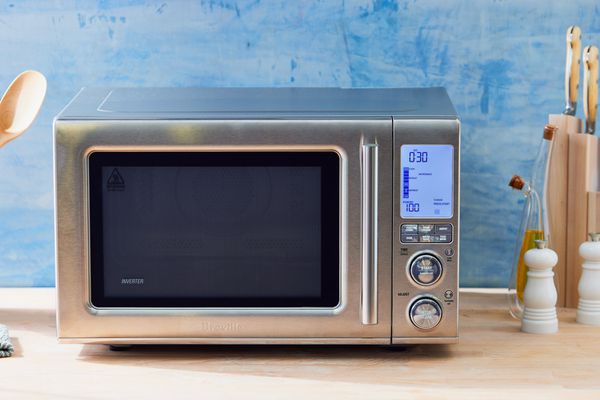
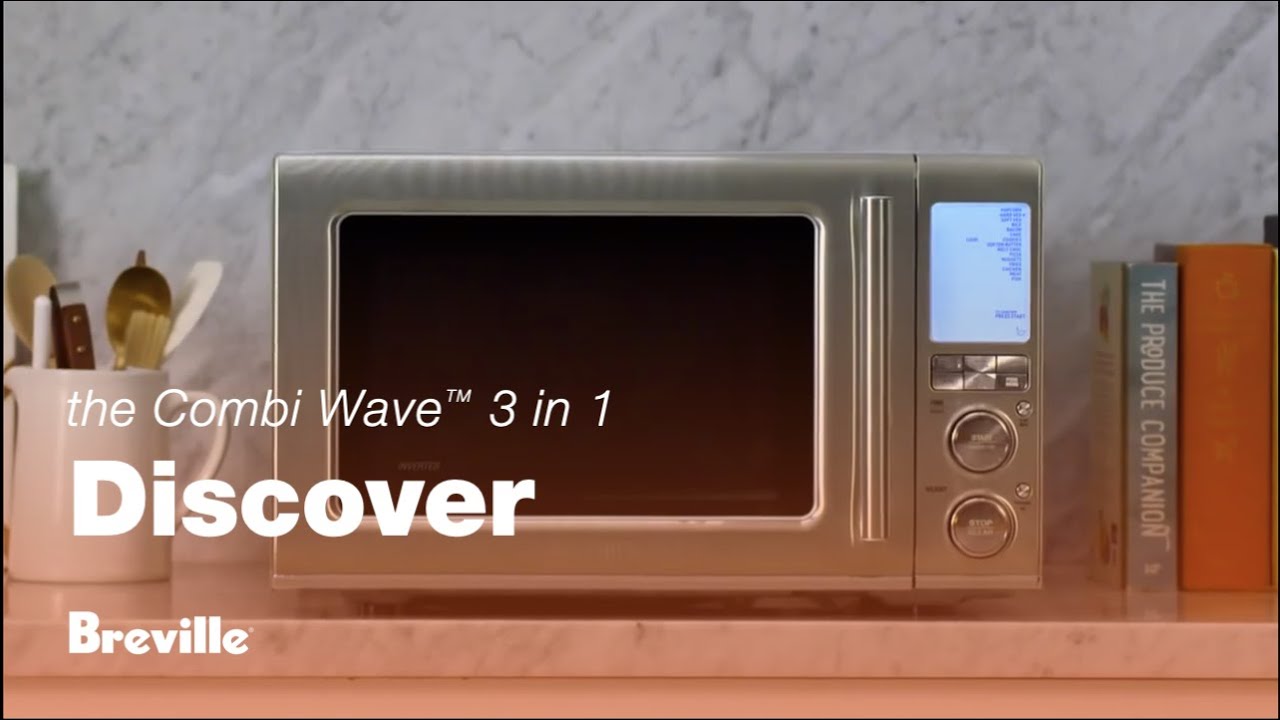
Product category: misc
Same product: yes